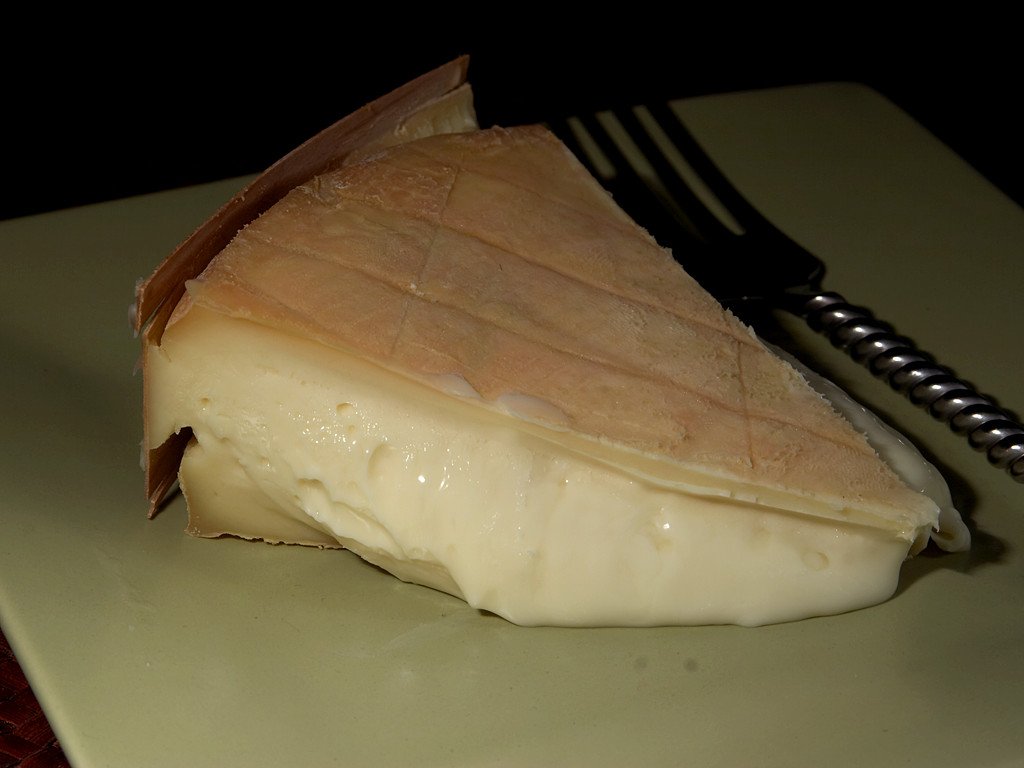
dish, food, ingredient, produce, seafood, healthy, snack, dessert, eat, delicious, dairy product, cheese, hearty, fat, milk product, albuminous, animal fat, stinking bishop cheese